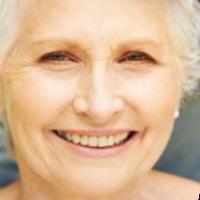
Age group: age 66-80